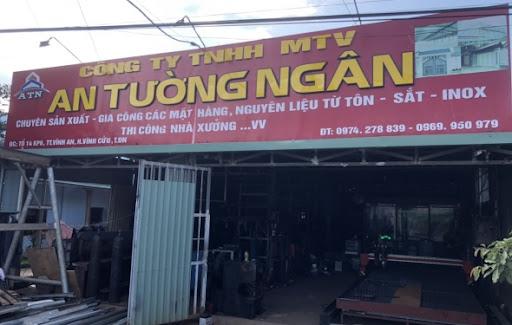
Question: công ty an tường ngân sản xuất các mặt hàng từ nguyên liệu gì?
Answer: công ty sản xuất hàng từ tôn, sắt và inox